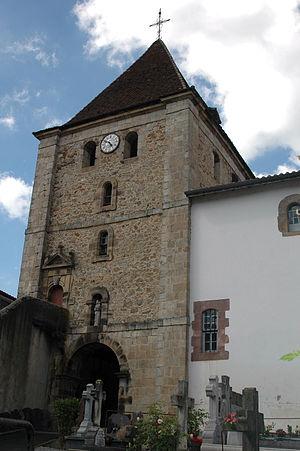
Louhossoa est une commune française située dans le département des Pyrénées-Atlantiques, en région Nouvelle-Aquitaine.